Grand Finale (RuPaul's Drag Race season 13)

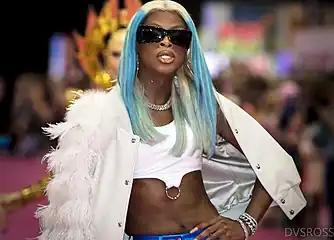
Symone

The finale begins with a ball featuring the top four queens: Symone, Gottmik, Rosé, and Kandy Muse. Each queen presented three looks for the categories of "Black and White," "Red All Over," and "Grand Finale Eleganza Extraveganza.”